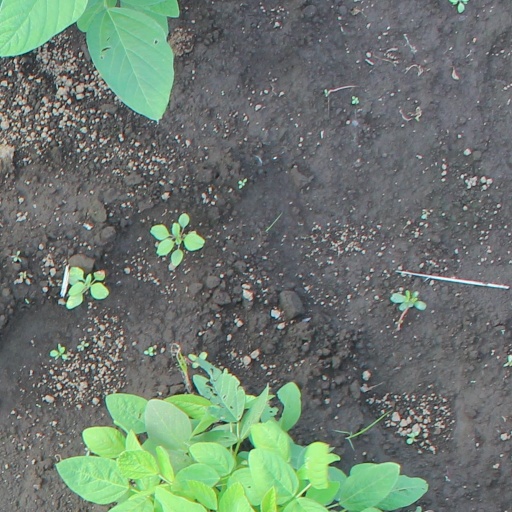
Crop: soybean